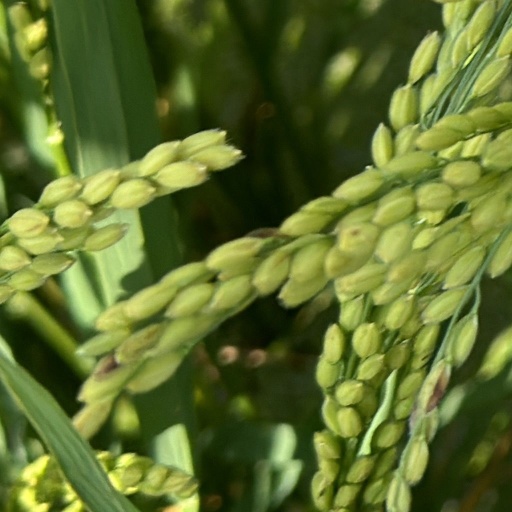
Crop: rice